International Biology Olympiad

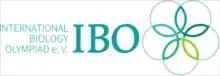
Logo of the International Biology Olympiad

The International Biology Olympiad (IBO) is a biological olympiad for pre-university students under the age 20, and is one of the most well-known International Science Olympiads. The first IBO was held in Czechoslovakia in 1990, and it has since been held annually. The competition has gradually expanded to include more than 75 participating countries across five continents. All participating countries send the four winners of their National Biology Olympiad to the IBO, usually accompanied by two adults who are members of the international jury, for the duration of the competition.